Vivien Leigh

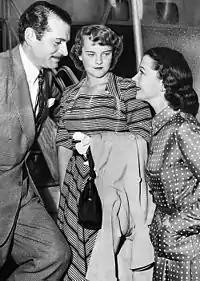
Leigh with her daughter, Suzanne Farrington, in the 1950s

Vivian met Herbert Leigh Holman, known as Leigh Holman, a barrister 13 years her senior, in 1931. Despite his disapproval of "theatrical people", they married on 20 December 1932 and she terminated her studies at RADA, her attendance and interest in acting having already waned after meeting Holman. On 12 October 1933 in London, she gave birth to a daughter, Suzanne Holman, later Suzanne Farrington.